Alexander de Cadenet

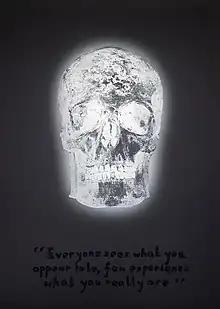
Everyone sees what you appear to be few experience what you really are (Lorenzo the Magnificent) bw version

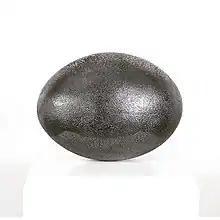
Meteorite Egg, 2017

Alexander de Cadenet (born 24 May 1974), also known as Bruiser, is a British artist working in various media: predominantly painting, photography and sculpture. He is most known for his photographic "skull portraits" and also his meteorite and Life Burger sculptures. Set within the tradition of Vanitas, these works are designed as aids to spiritual and philosophical contemplation. He has referred to his art work as "a way to give experience meaning in a tangible form; it is an exploration into the mysteries and sacredness of life and its presentation through art".